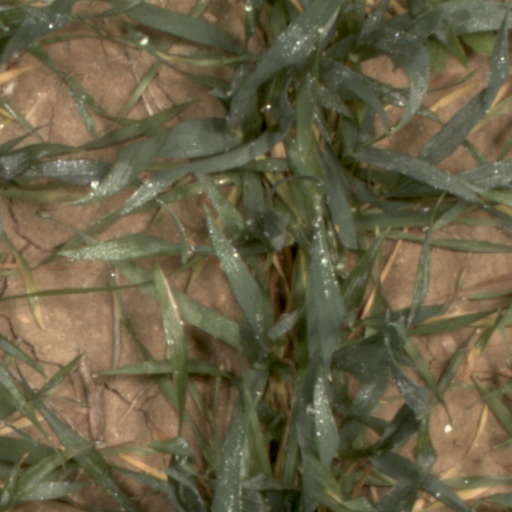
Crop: wheat